Meitei culture

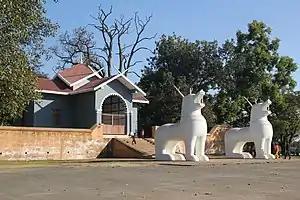
The architecture of the Inner Entrance Gate, along with the statues of a pair of Kanglashas, the dragon lions, inside the Kangla, the old metropolis of Ancient Kangleipak

In Meitei mythology and religion, Nganu Leima, also known as Nganureima, is a goddess associated with ducks and other water birds . She is one of the three dearest daughters of the sky god. Along with her two sisters, Khunu Leima and Shapi Leima, she married to the same person.